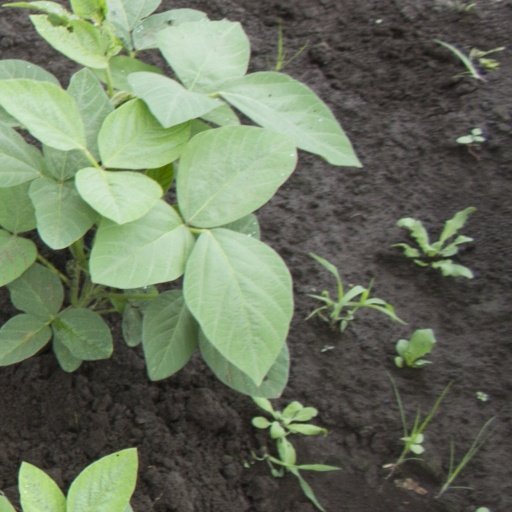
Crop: soybean